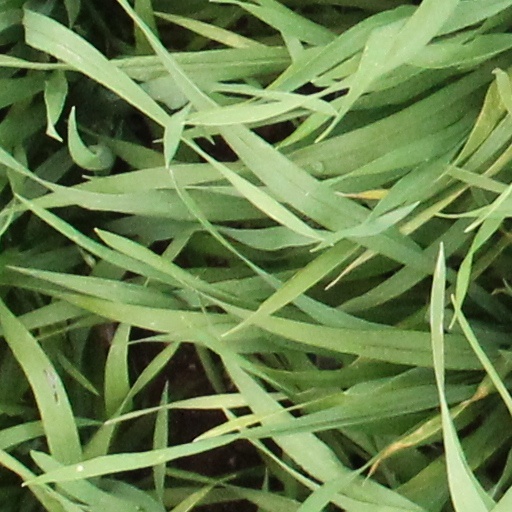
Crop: wheat